Austa Ridge

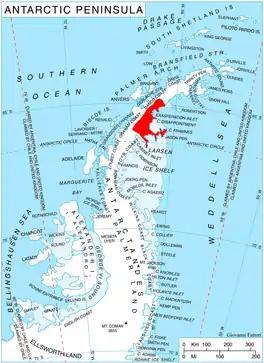
Location of Oscar II Coast on Antarctic Peninsula.

Austa Ridge (‘Hrebet Austa’ \'hre-bet a-'us-ta\) is the partly ice-free ridge extending 24 km and 11 km wide on Oscar II Coast in Graham Land descending eastwards from the south extremity of Forbidden Plateau towards Caution Point. It rises to over 1800 m at its west extremity, and surmounts Jorum Glacier and Borima Bay to the north, Exasperation Inlet to the east, and Spillane Fjord and Crane Glacier to the south. The feature is named after the settlement of Austa in Southern Bulgaria.